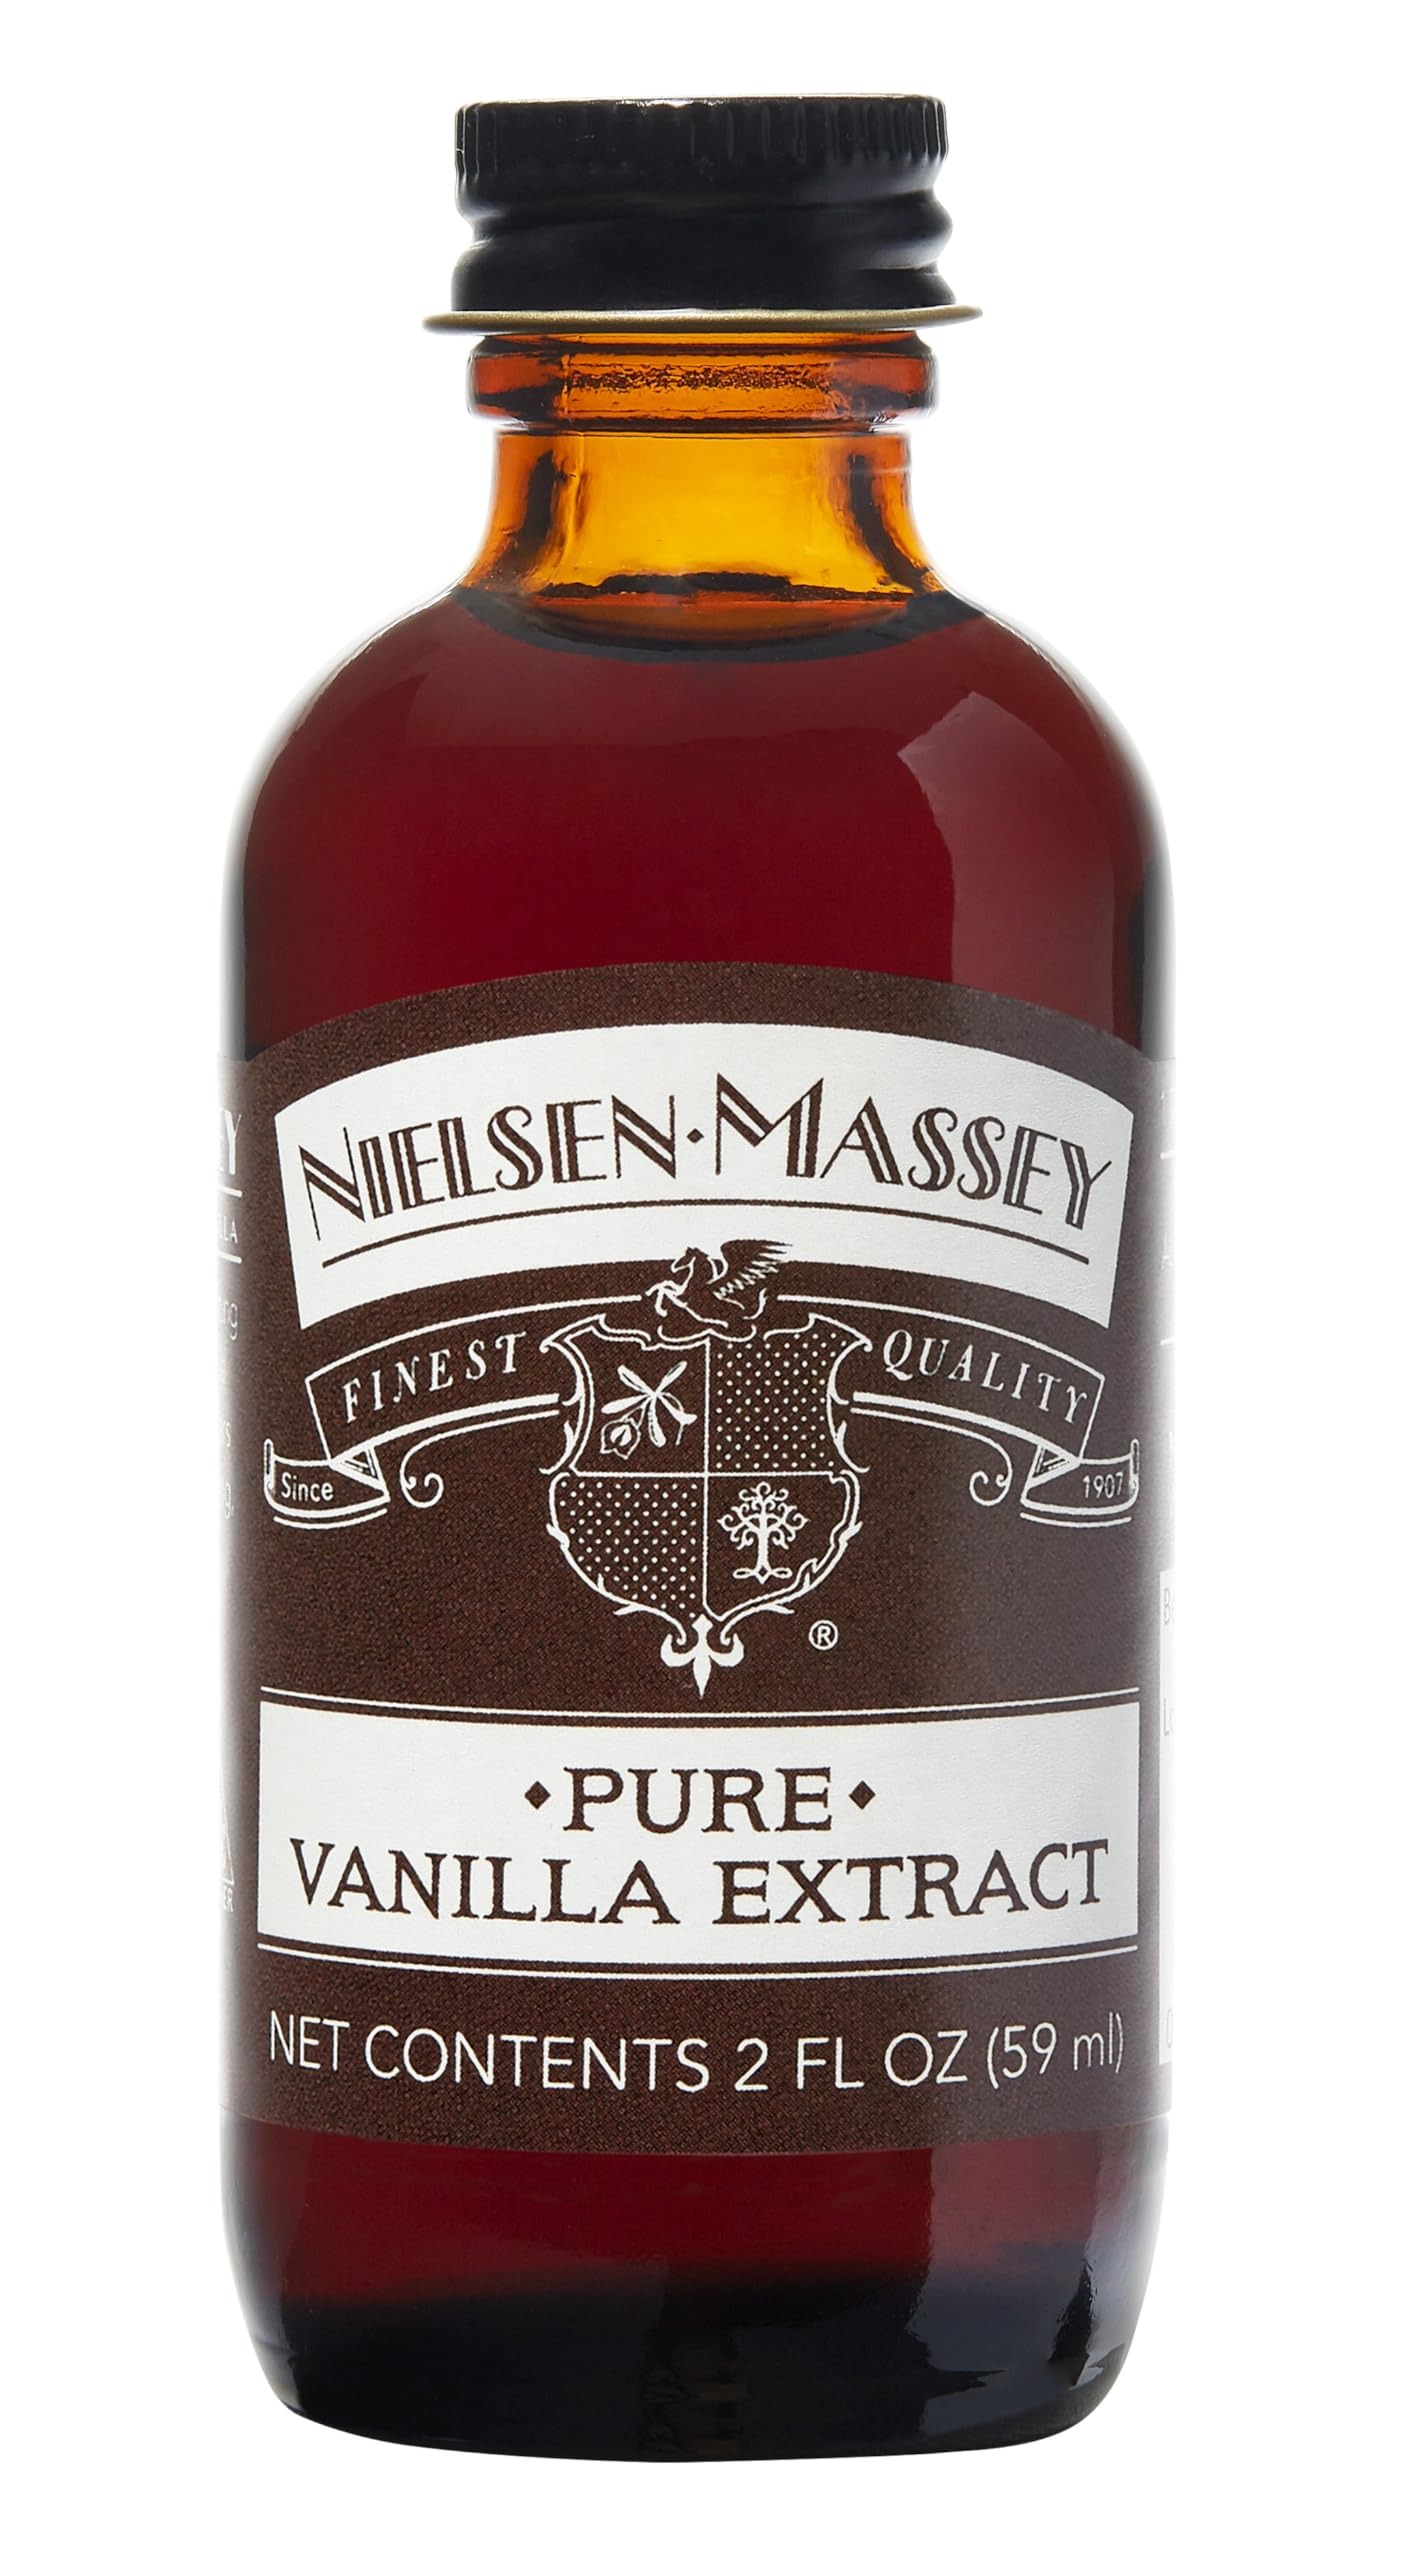
Item Name: Nielsen-Massey Pure Vanilla Extract for Baking and Cooking, 2 Ounce Bottle
Bullet Point 1: Our Pure Vanilla Extract has a classic, versatile flavor profile – full and mellow with sweet after-tones, for the perfect all-purpose vanilla.
Bullet Point 2: Family owned and operated for over a century, we are trusted and loved by Michelin-Starred chefs, avid foodies, and home cooks alike for our true-to-bean taste, superior quality, and commitment to supporting our vanilla farming communities.
Bullet Point 3: Our Vanilla Beans are hand-selected from the world's top growing regions for a full-spectrum of natural vanilla flavors specific to their unique origins.
Bullet Point 4: Our Small Batch, Cold Process preserves more natural vanilla flavors and ensures maximum extraction
Bullet Point 5: All-Natural, Allergen-Free, Non-GMO Project Verified and Certified Kosher and Gluten-Free
Product Description: Nielsen-Massey Vanillas has been sharing the world’s finest, sustainably sourced flavors from our family to yours for more than a century. Culinary professionals and home cooks agree, you can taste the difference. Nielsen-Massey Pure Vanilla Extract is crafted using a proprietary blend of premium beans from the world’s best growing regions. Each Grade A premium vanilla bean is hand-picked and hand-cured to bring the most full-spectrum flavor to your dishes. Our Pure Vanilla Extract offers a classic, rich flavor profile, perfect for a wide range of recipes. Take your cakes, cookies and pastries to the next level or elevate savory recipes like seafood, sauces and marinades. We’re food lovers and flavor perfectionists; let us be your personal sous chef and turn your kitchen into your playground.
Value: 1.0
Unit: Count

Price: 9.98